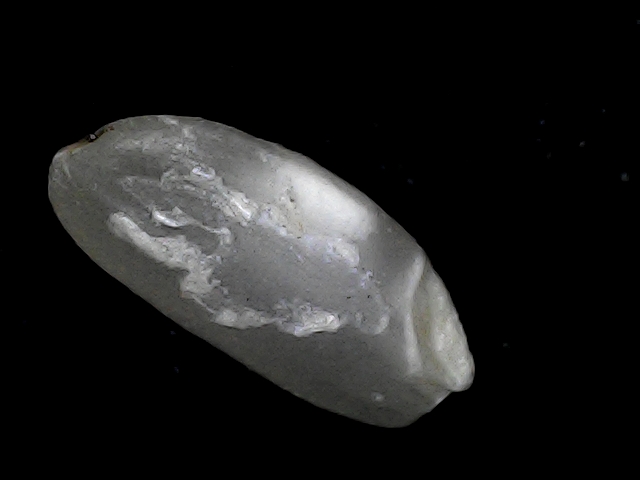
Rice variety: BD33